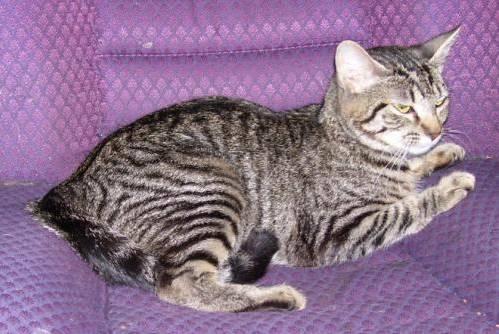
cat